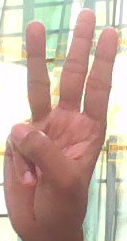
ASL sign: W